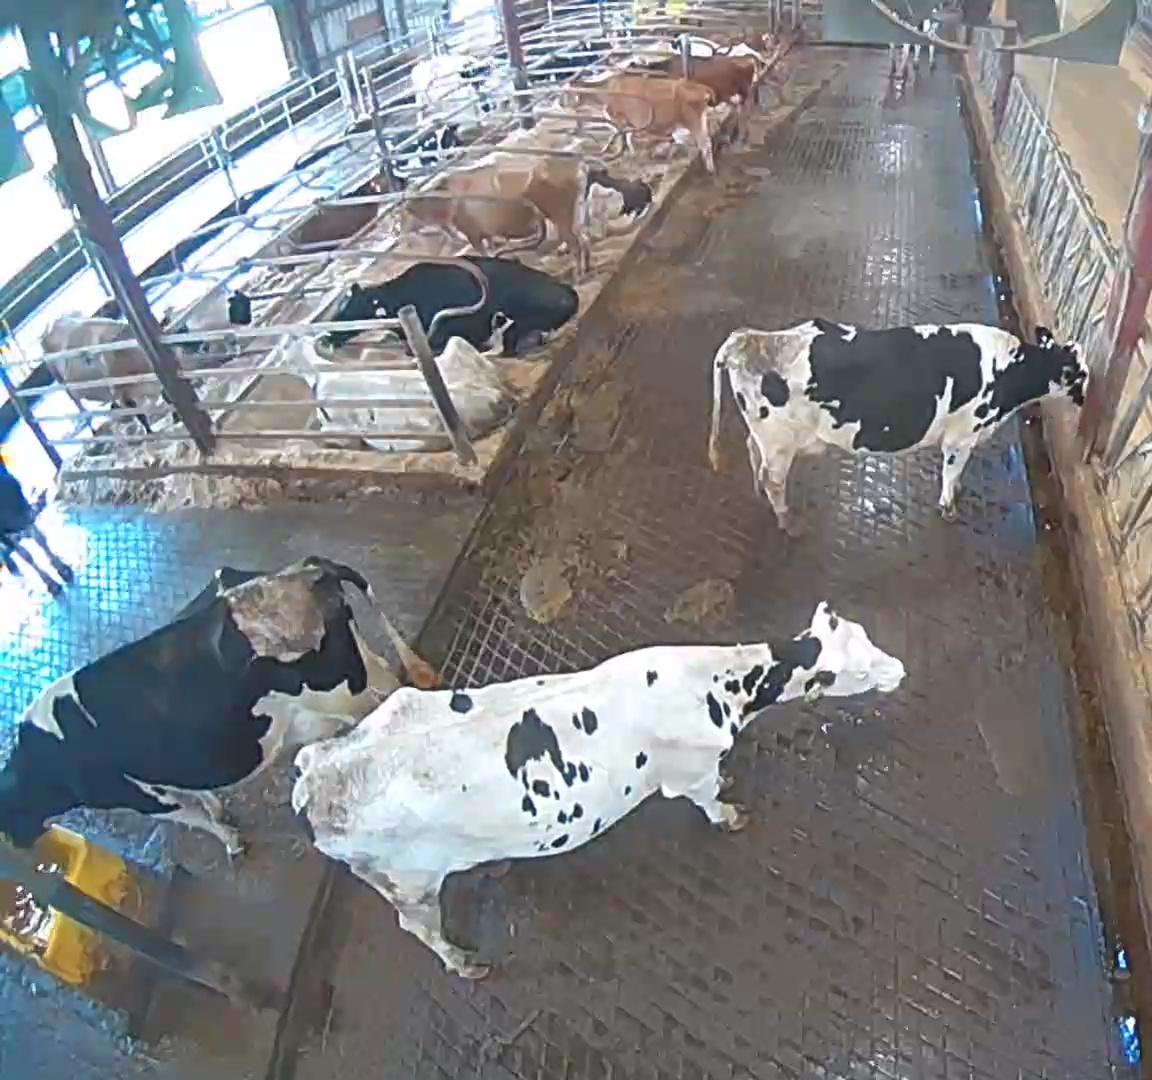
Number of cows: 15